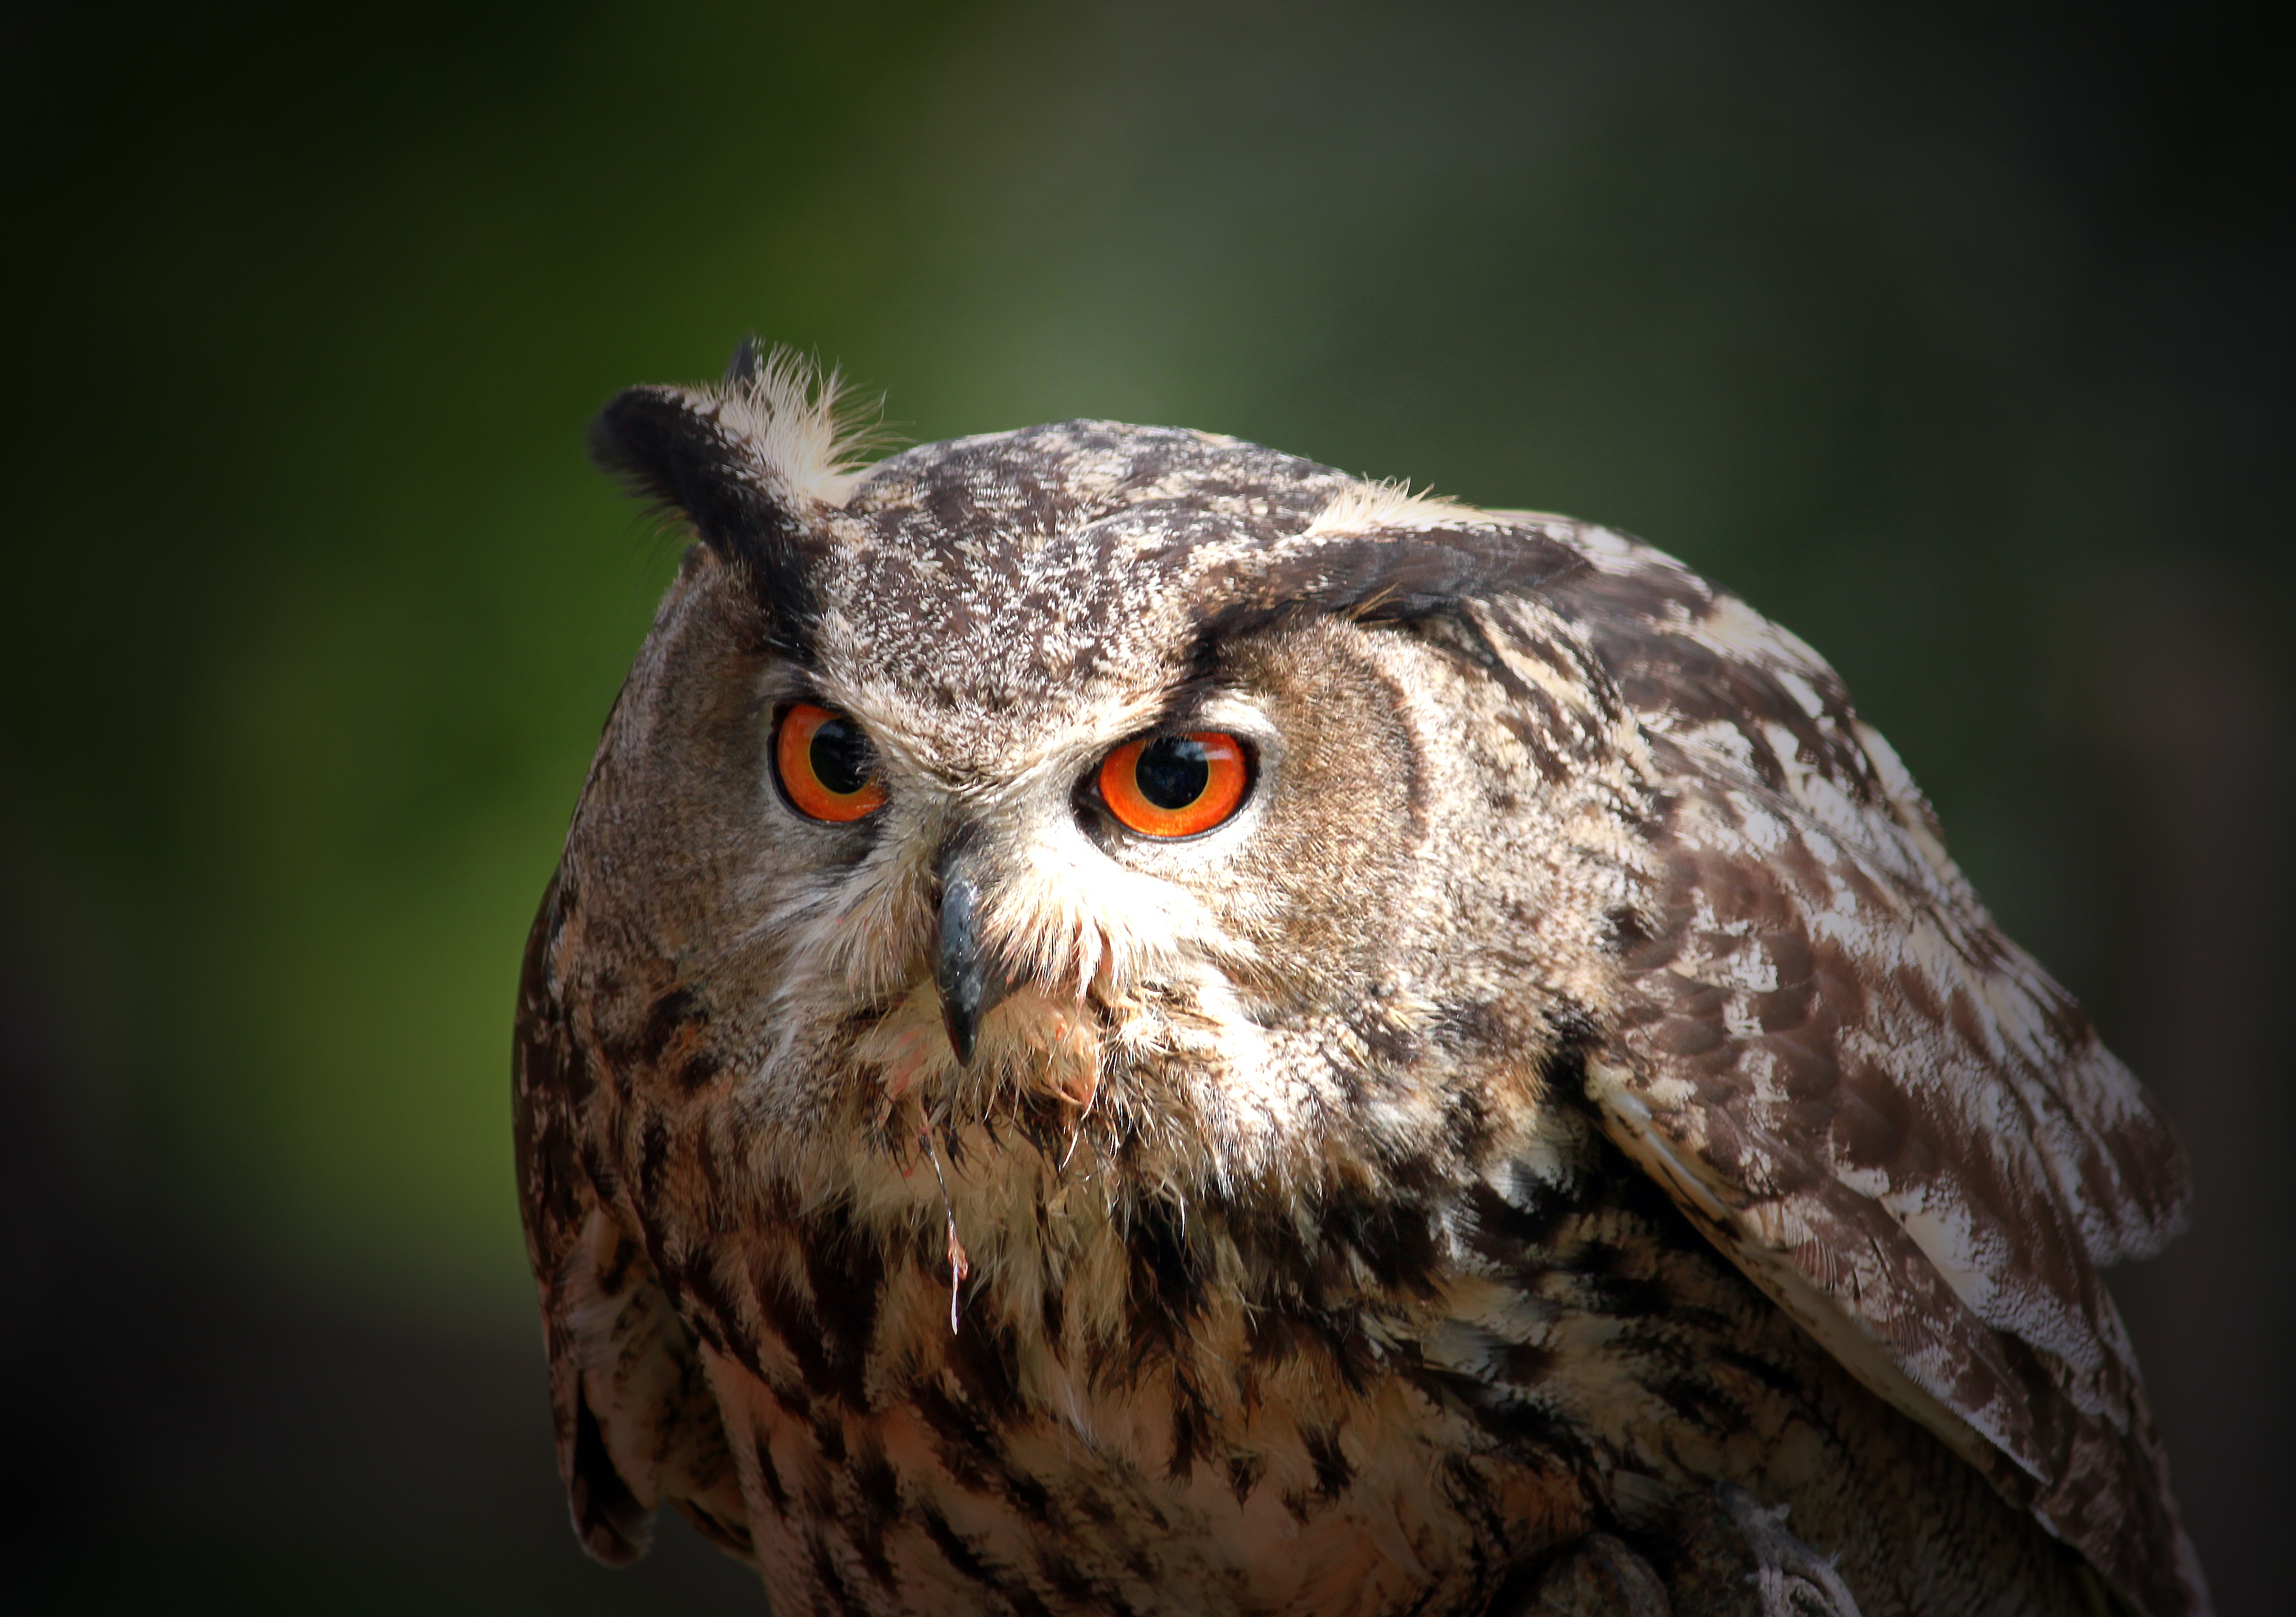
bird, wing, wildlife, beak, owl, fauna, plumage, bird of prey, close up, vertebrate, falcon, buzzard, eagle owl, great grey owl, lighted eyes, accipitriformes